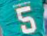
Number: 5